Hamza Dirani

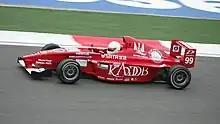
Dirani racing in Formula BMW, Shanghai, China

In 2006, Dirani became the national official representative of Tony Kart. In 2007, he opened his own company Jordan Karting and organized the first Tony Kart Ramadan Challenge.